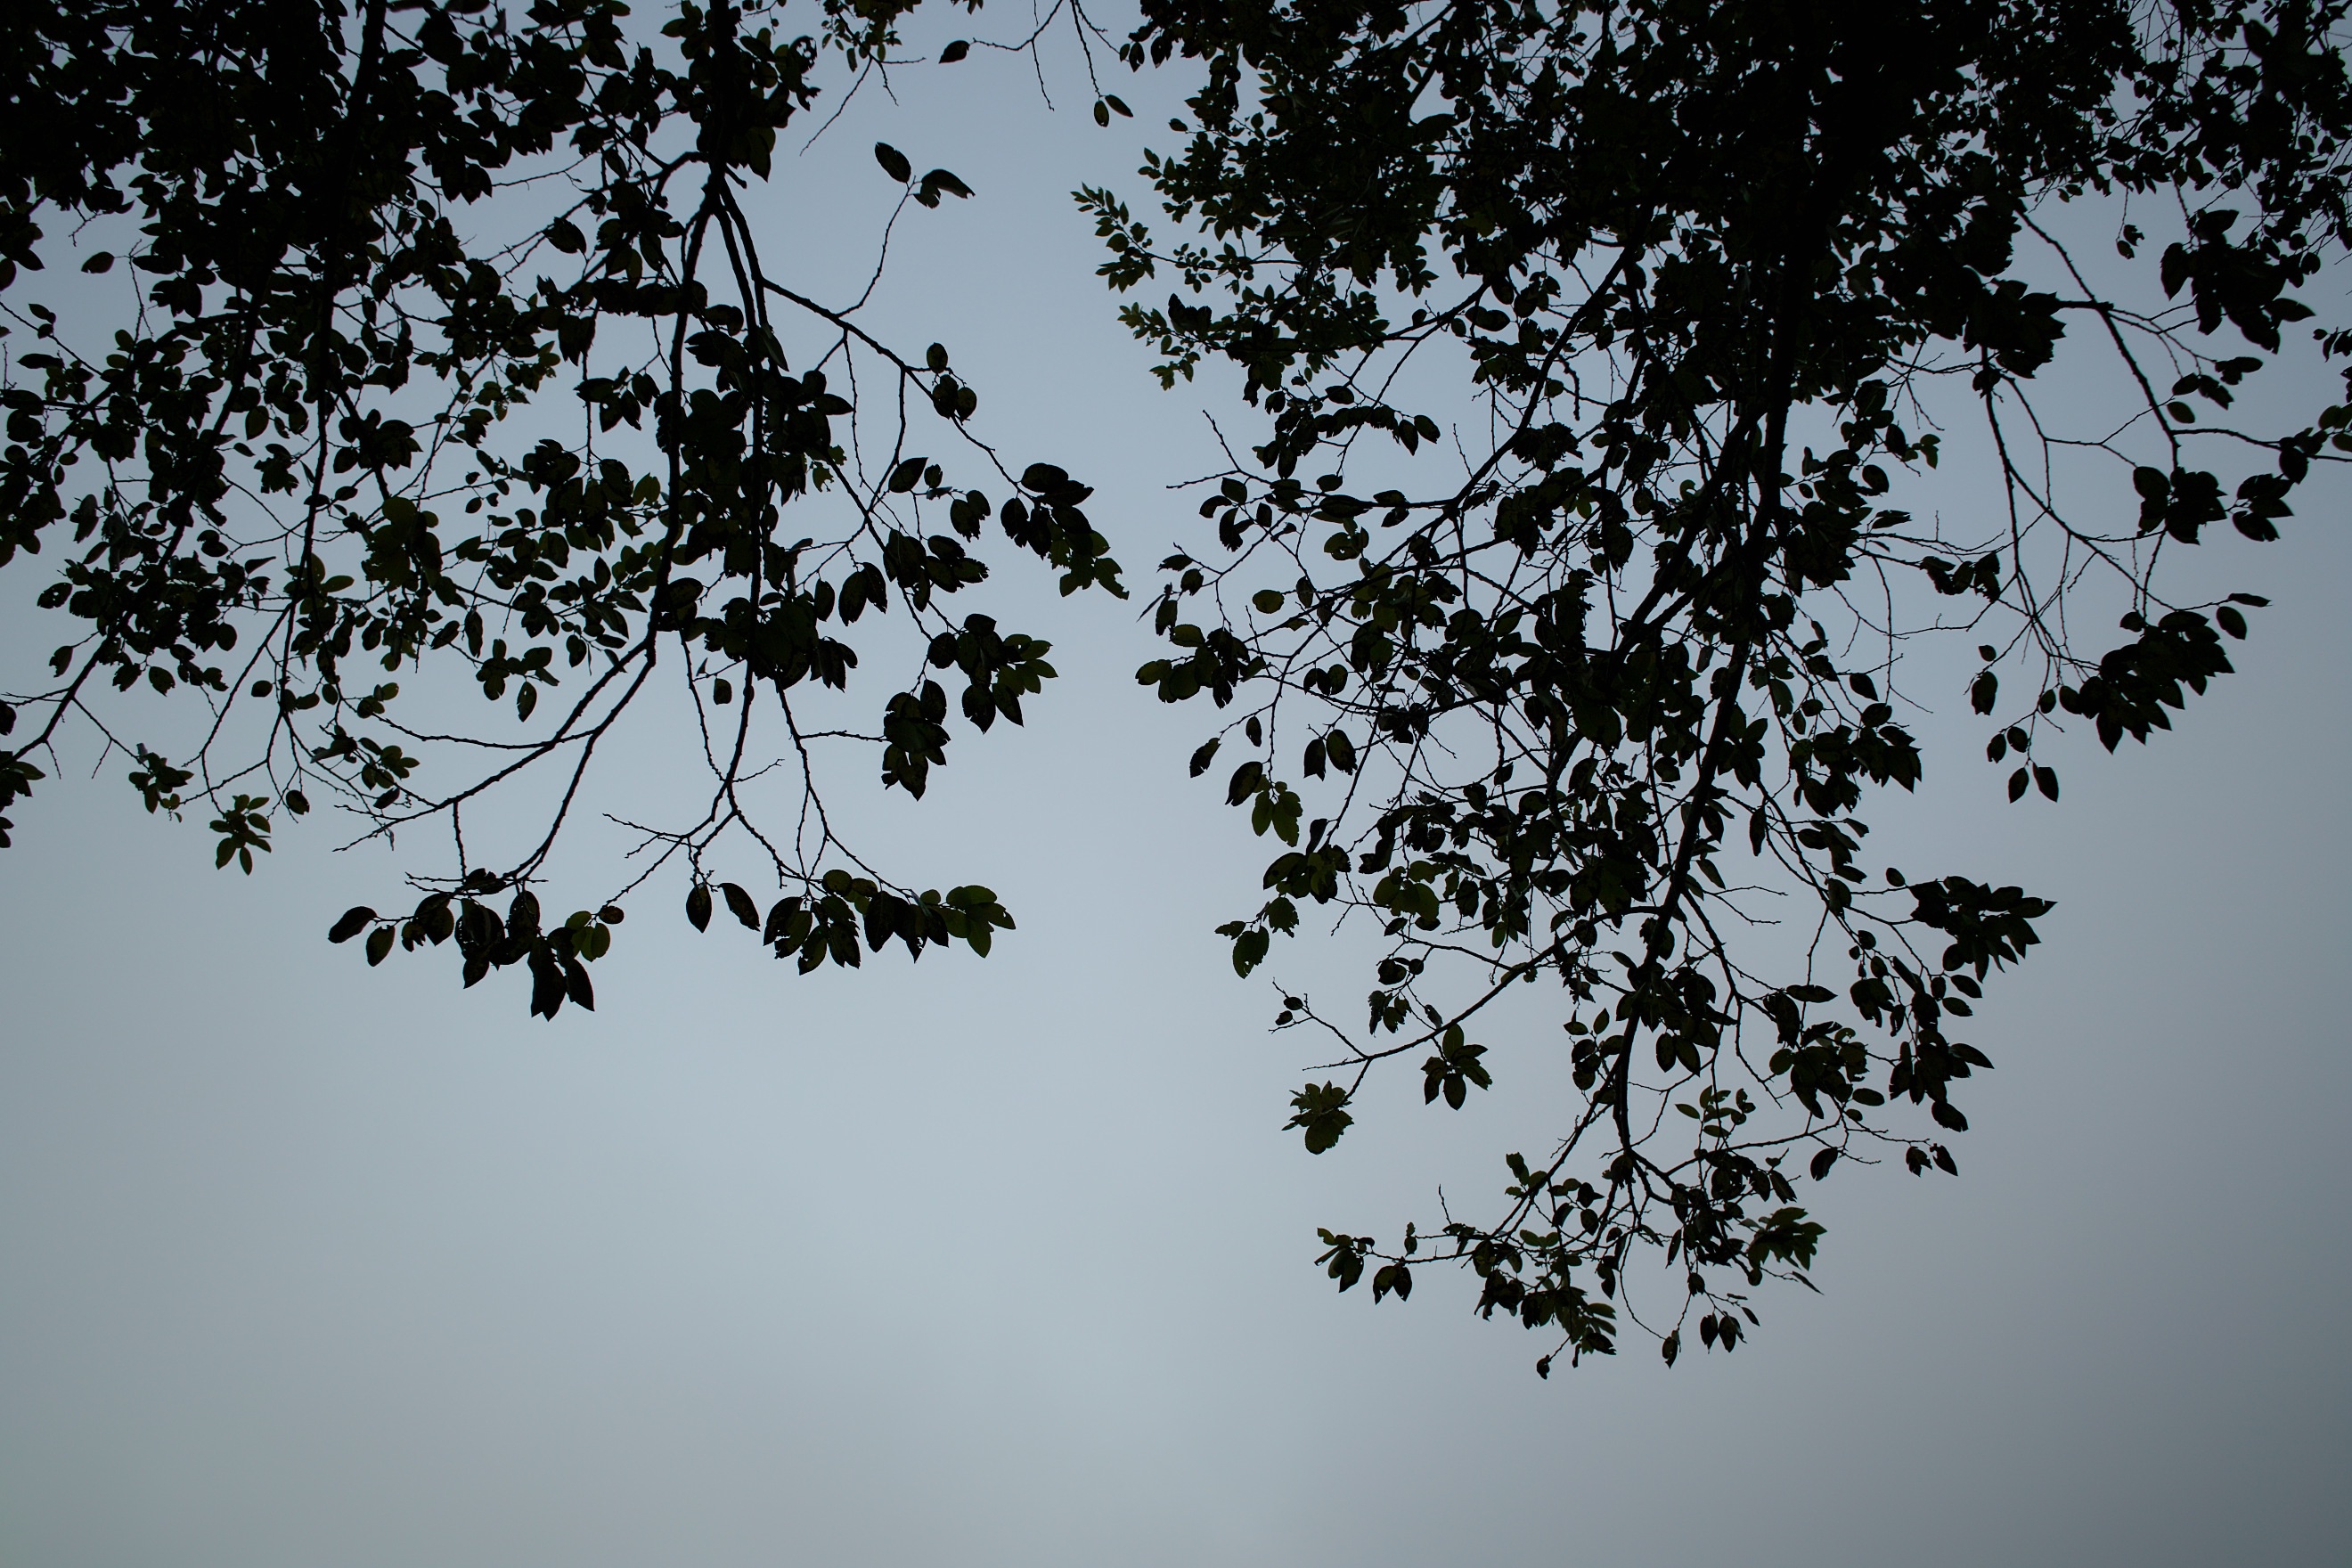
tree, nature, branch, black and white, plant, sky, sunlight, leaf, flower, flock, line, reflection, autumn, monochrome, flora, season, twig, monochrome photography, woody plant